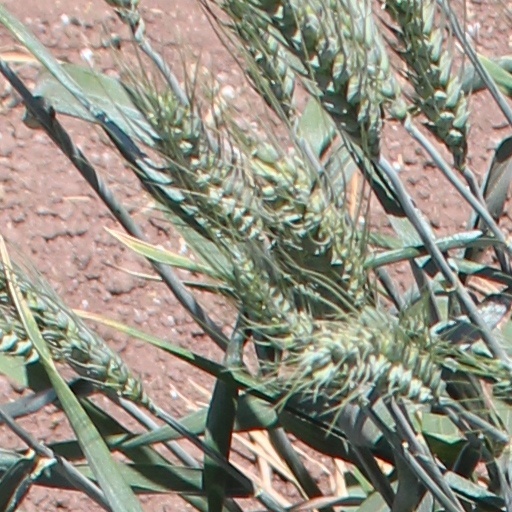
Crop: wheat